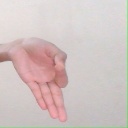
अक्षर: ज्ञ